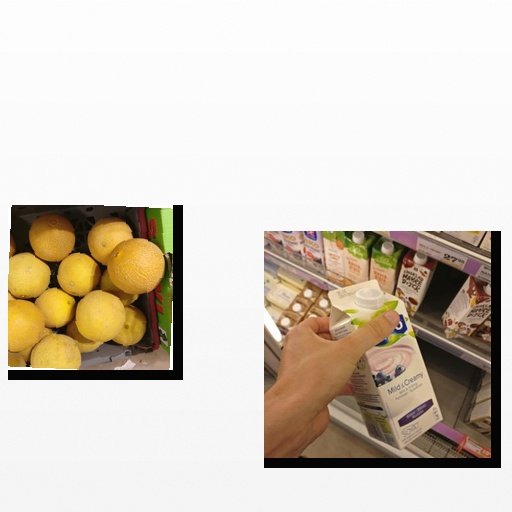
Food items: melon, blueberry_soy_yogurt